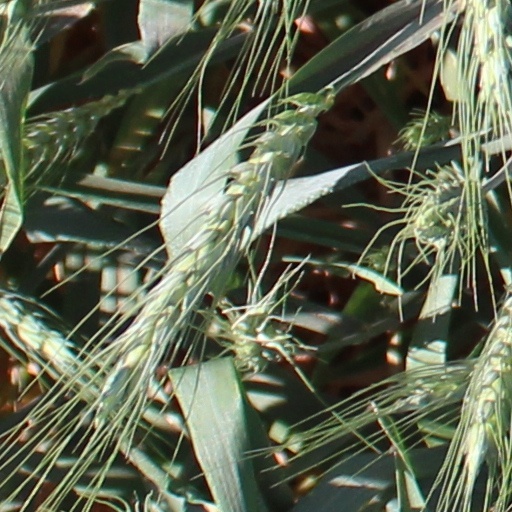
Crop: wheat